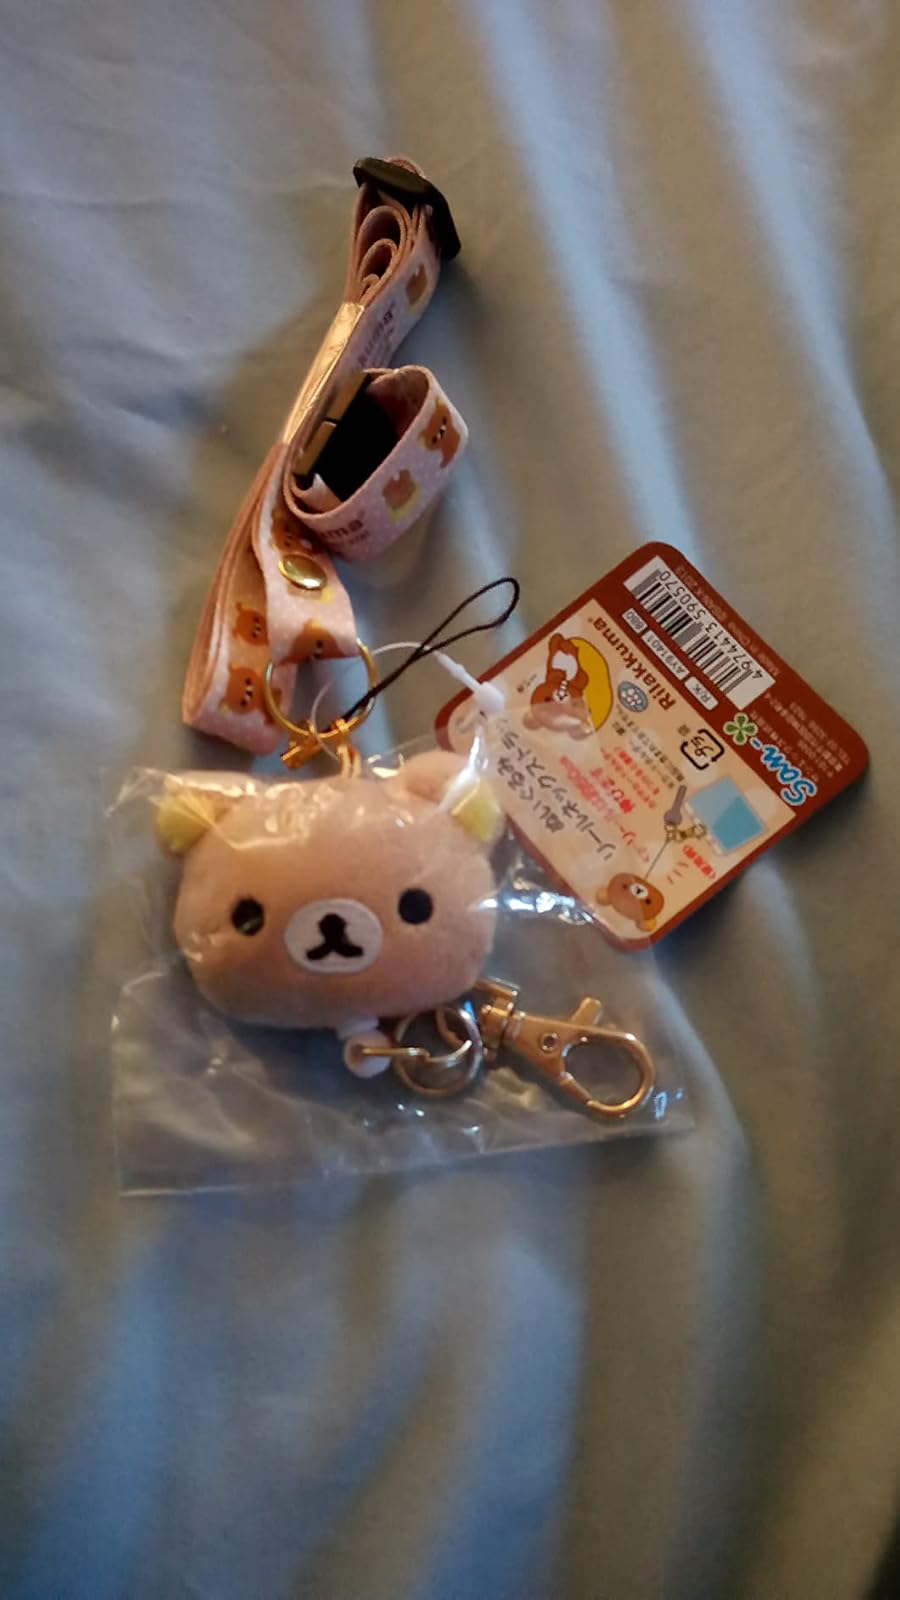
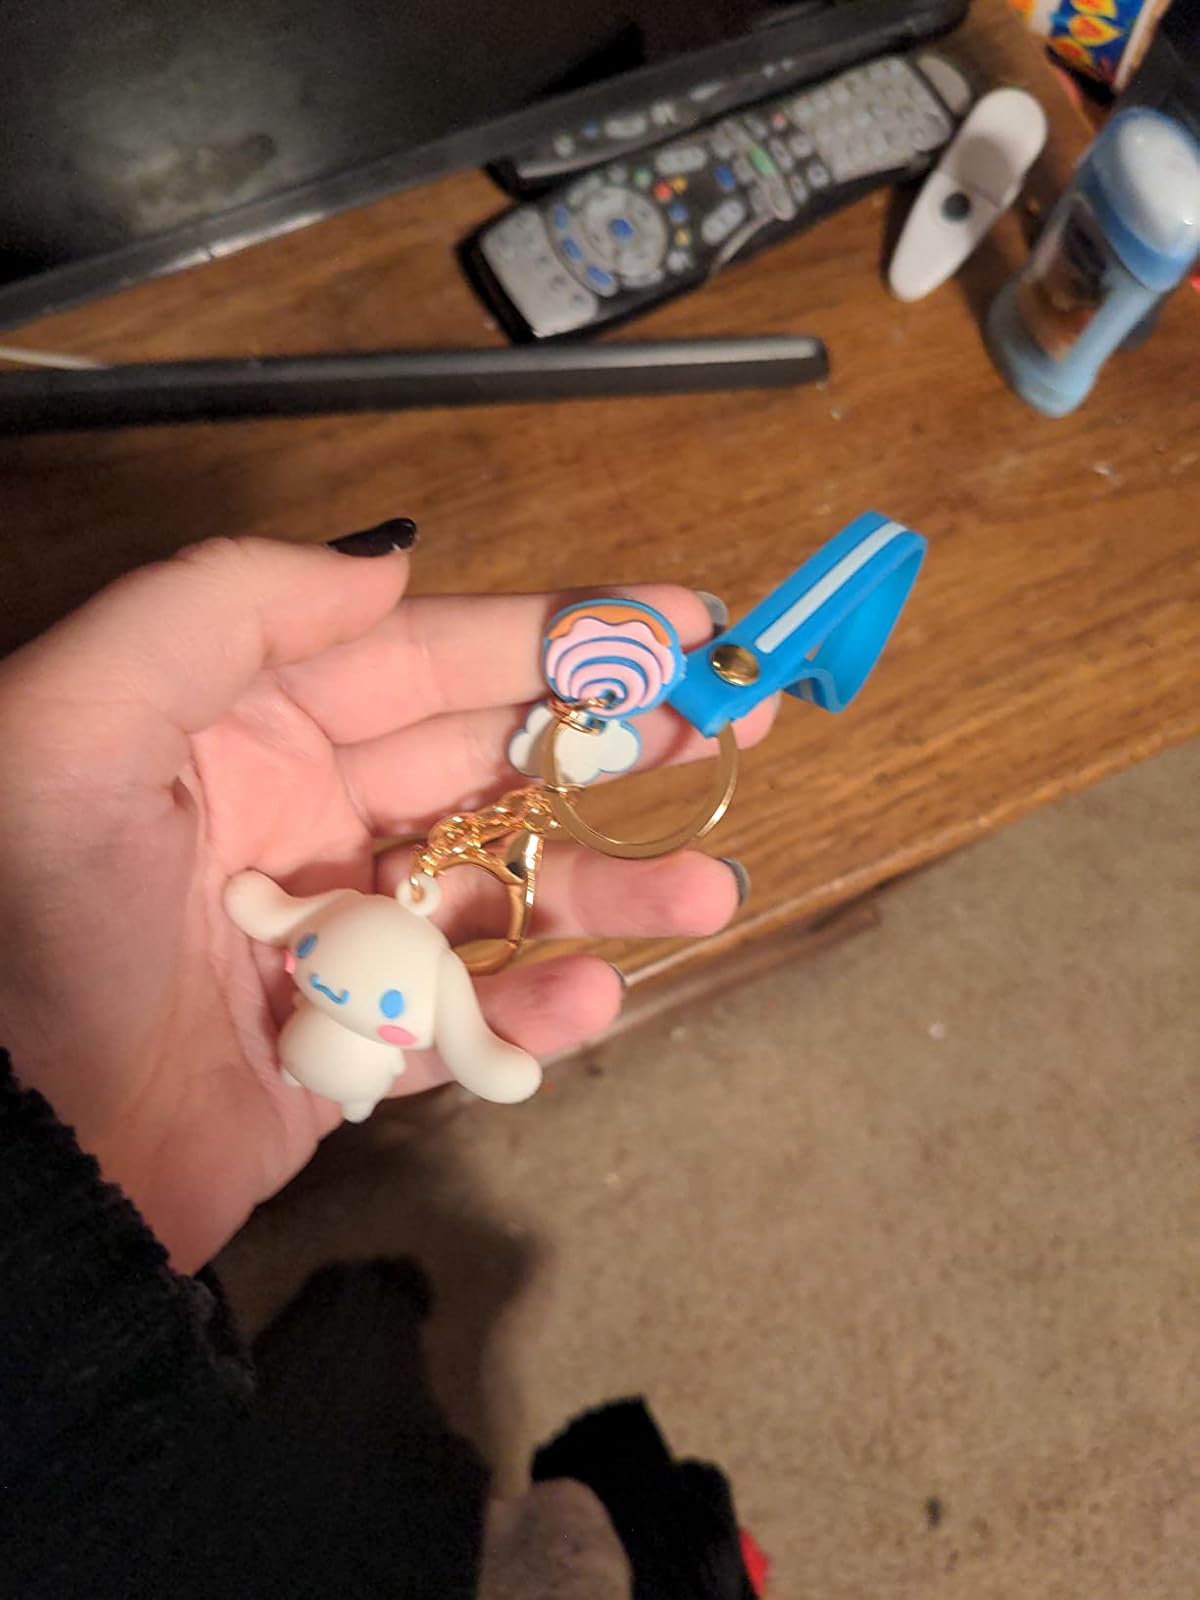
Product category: accessories_keychain
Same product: no